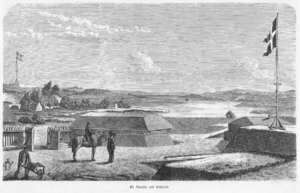
Slaget ved Mysunde
En dansk skanse ved Mysunde 1864
En Skandse ved Mysunde. Samtidig illustration af krigen i 1864. Denne tegning (af Frederik Christian Lund) blev bragt i Illustreret Tidende, 13. oktober 1861, og viste udbygningen af de danske stillinger ved Dannevirke på et tidspunkt, hvor der stadig var fred.
Slaget ved Mysunde nær Slesvig by var den første større træfning i 2. slesvigske krig, hvor det lykkedes danskerne at afvise et preussisk angreb den 2. februar 1864. På samme sted var det allerede den 12. september 1850 lykkedes at afvise et slesvig-holstensk angreb under 1. slesvigske krig. Mysundes militærstrategiske betydning lå i dens position som overfartssted over Slien til Angel. Friedrich von Wrangel havde derfor som instruks at overskride Slien ved Mysunde hurtigst muligt. Stillingen i Mysunde udgjorde et brohoved ved Dannevirkes østlige fløj, som ved erobring ville give mulighed for at omgå resten af Dannevirkestillingen.